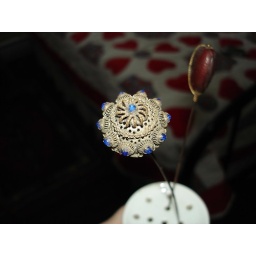
These hat pins were in the spare room at my grandmother's house - they belong to one of my aunts.